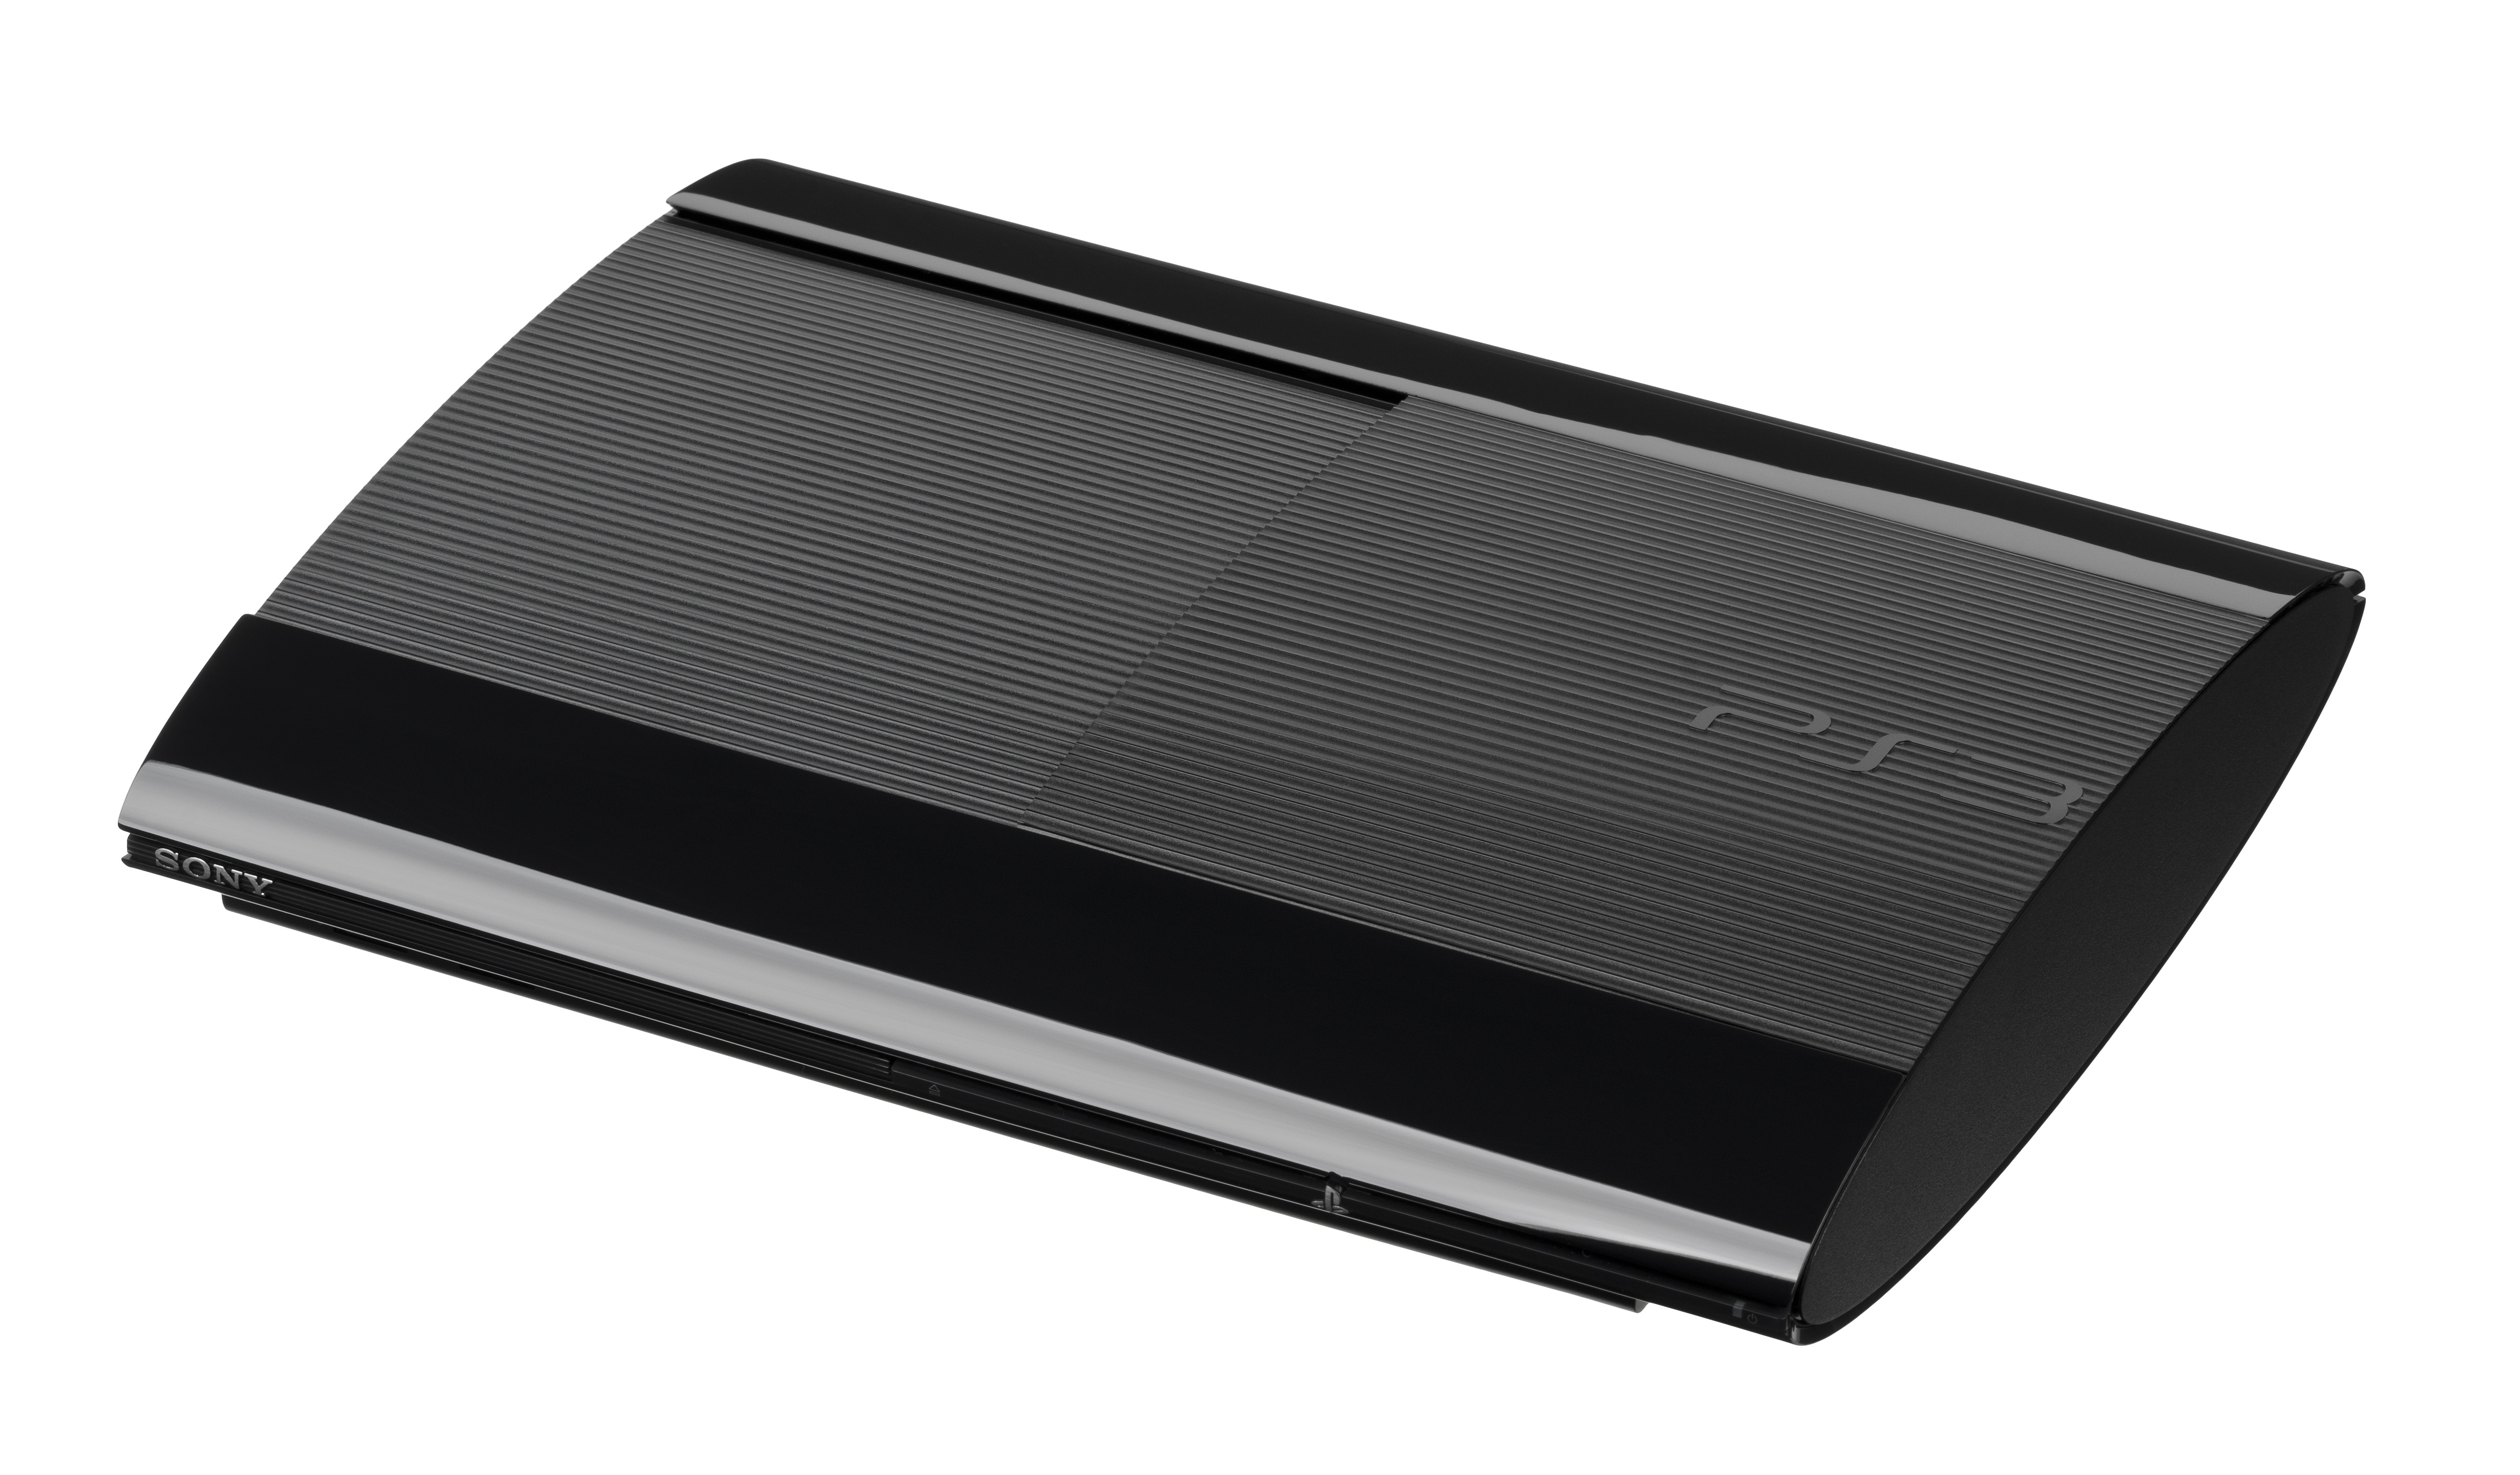
technology, game, video game, play, equipment, machine, fun, electronics, sony, multimedia, ps3, accessory, sony playstation, electronic device, game console playstation 3, called super slim, 250gb hard drive go, 500 gb, or 12 gb of flash memory, 250gb or 500gb hard drive, gold with 12gb of flash memory